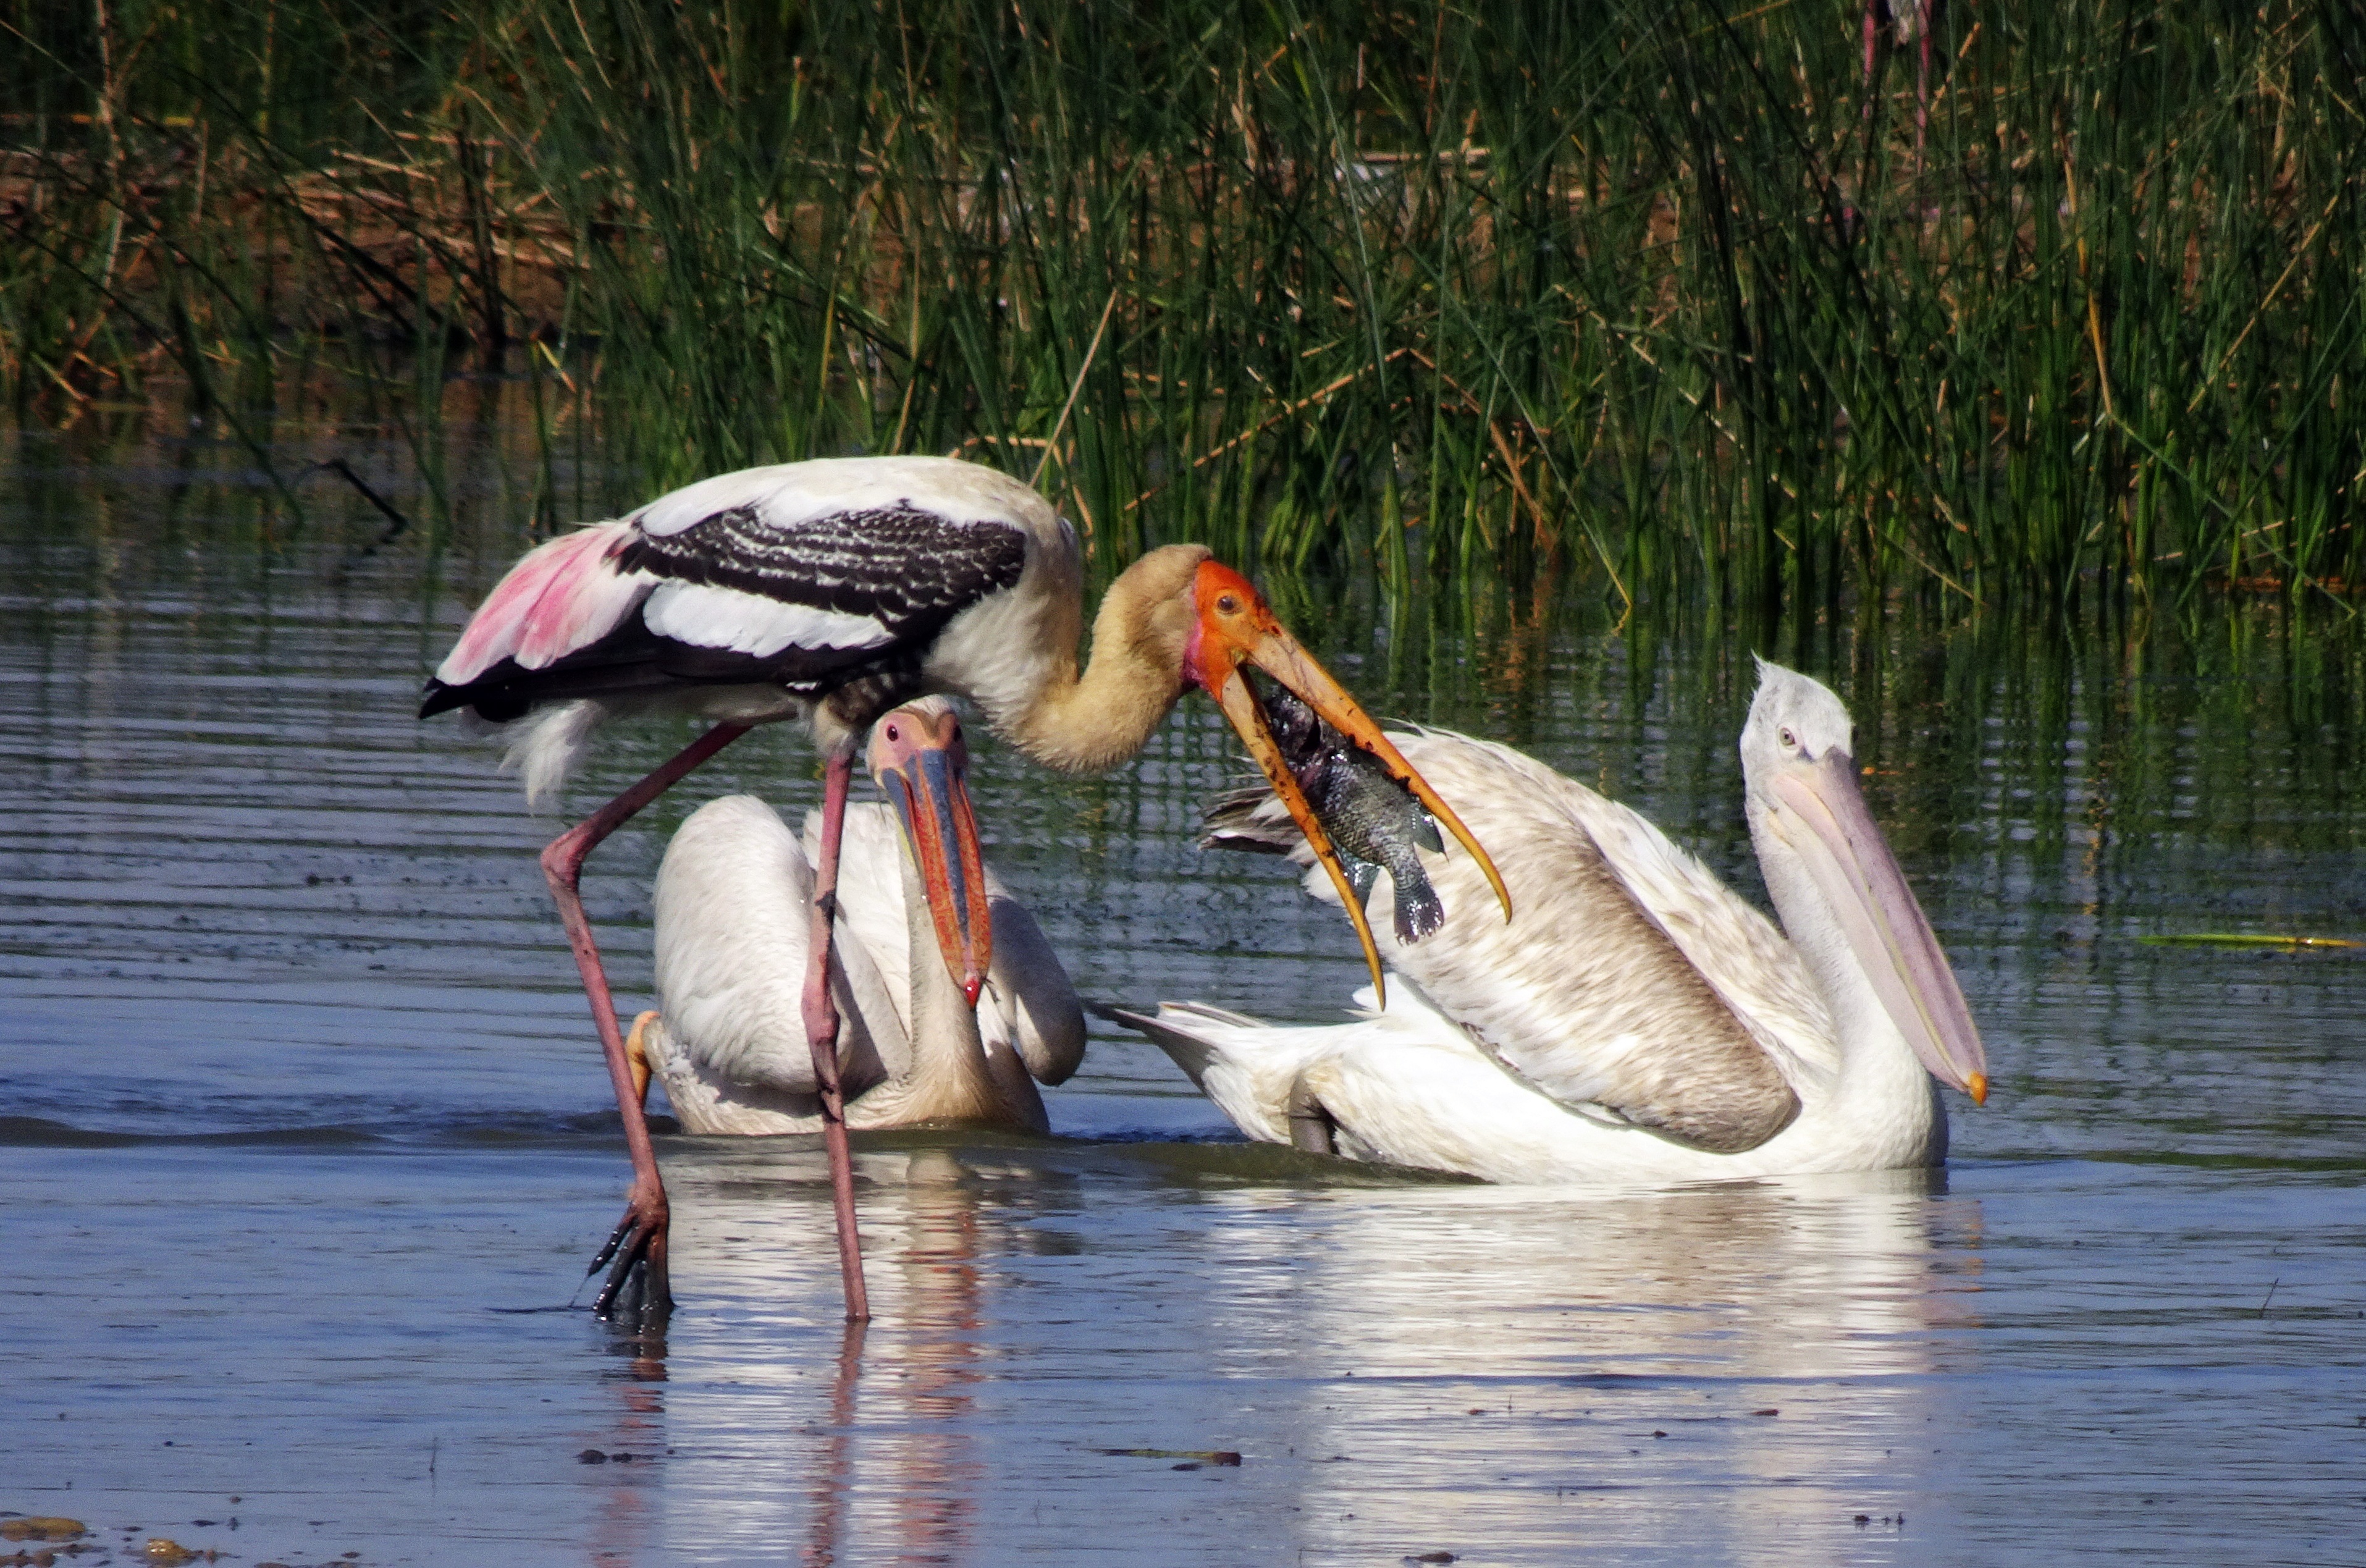
water, bird, pelican, seabird, wildlife, beak, biodiversity, fish, fauna, vertebrate, india, catch, water bird, painted stork, kachchh